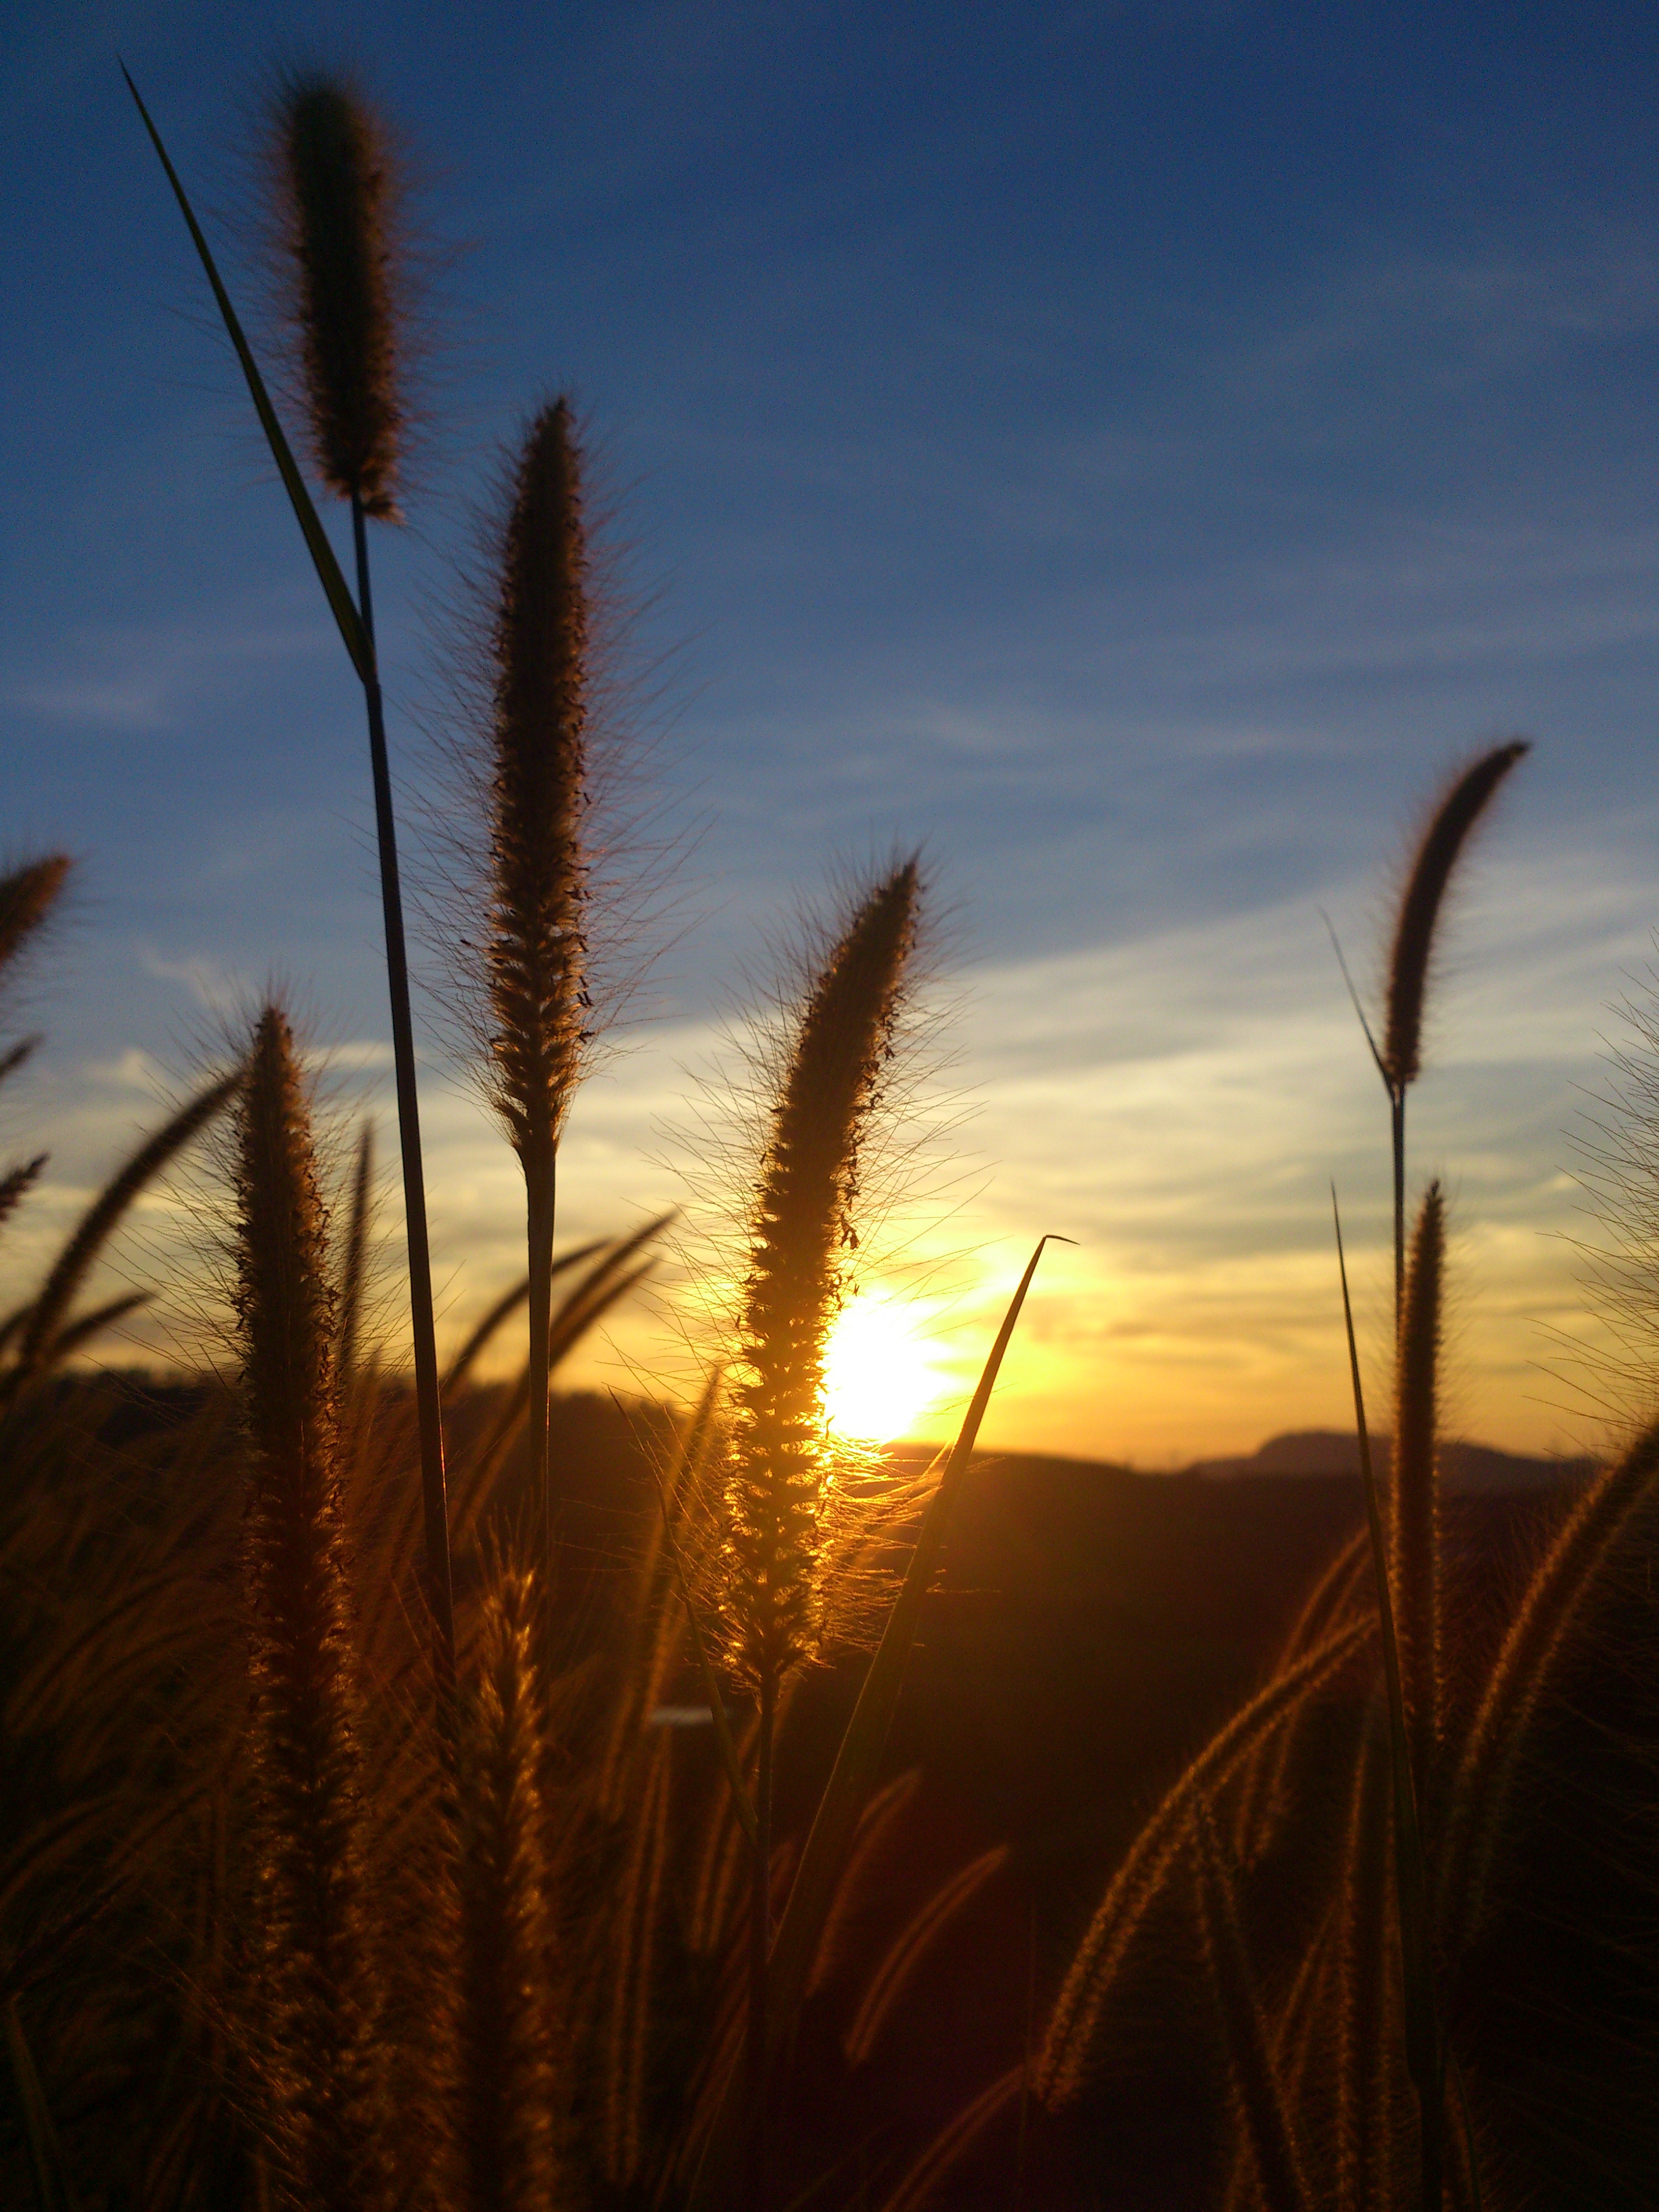
landscape, nature, grass, horizon, cloud, plant, sky, sun, sunrise, sunset, field, prairie, sunlight, morning, desert, flower, wind, dawn, dusk, evening, food, crop, agriculture, flowering plant, flowering grass, atmospheric phenomenon, grass family, arecales